Thenmerku Paruvakaatru

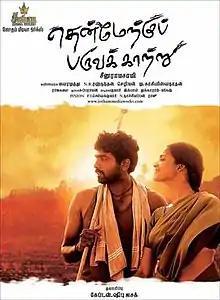
Theatrical release poster

Thenmerku Paruvakatru is a 2010 Indian Tamil-language drama film written and directed by Seenu Ramasamy and produced by Shibu Issac. The film is named after a song composed by A. R. Rahman for the 1994 film, "Karuthamma". It stars Vijay Sethupathi (in his lead debut), Vasundhara Kashyap and Saranya Ponvannan in her 100th film. The music was composed by debutant N. R. Raghunanthan with cinematography by Chezhiyan and editing by Mu. Kasivishwanathan.